Lake Cahuilla

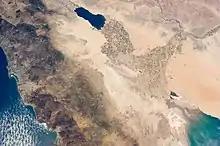
The Salton Trough and Colorado River Delta from space

Lake Cahuilla formed in the region of the present-day Salton Sea. It extended over the southern end of Coachella Valley in the north, through the Imperial Valley in the south, and down to the Cerro Prieto area in Baja California. The general area is also known as the Colorado Desert. Currently, of the land is below sea level. The Salton Trough extends northwest and has a width of at the border.